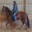
Label: horse